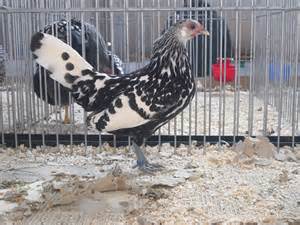
Label: chicken